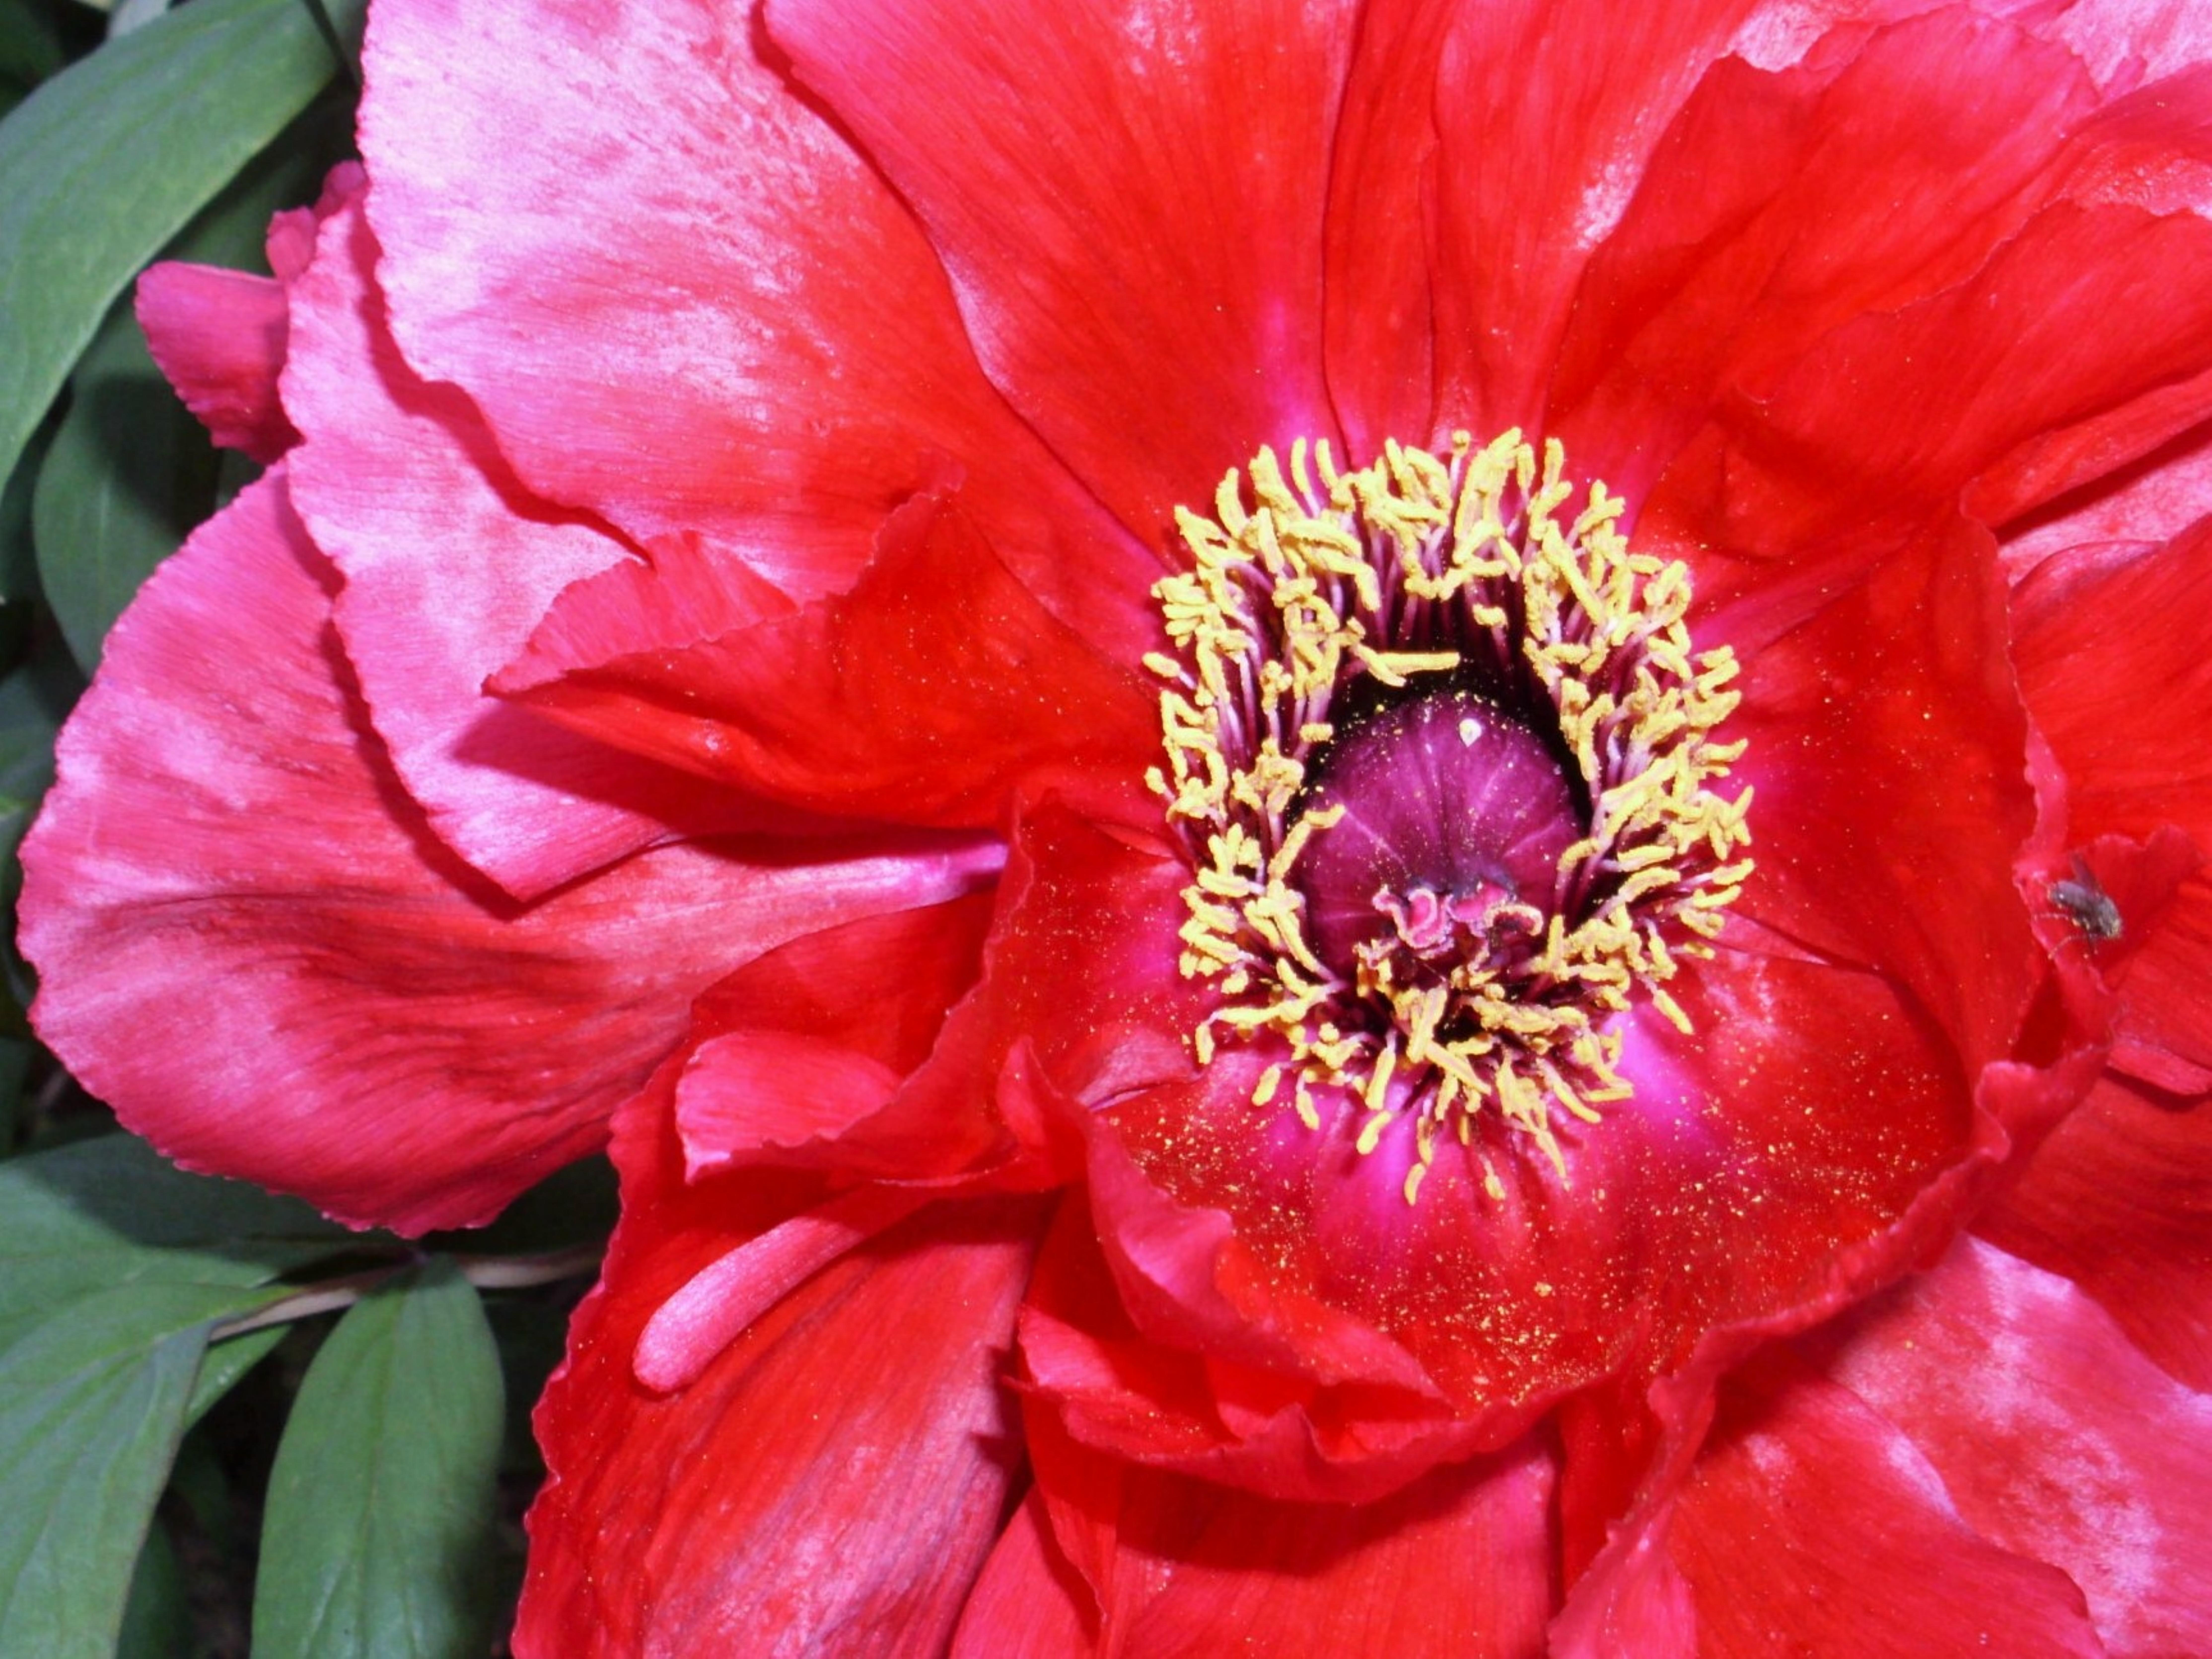
plant, flower, petal, red, close, flora, peony, macro photography, flowering plant, land plant